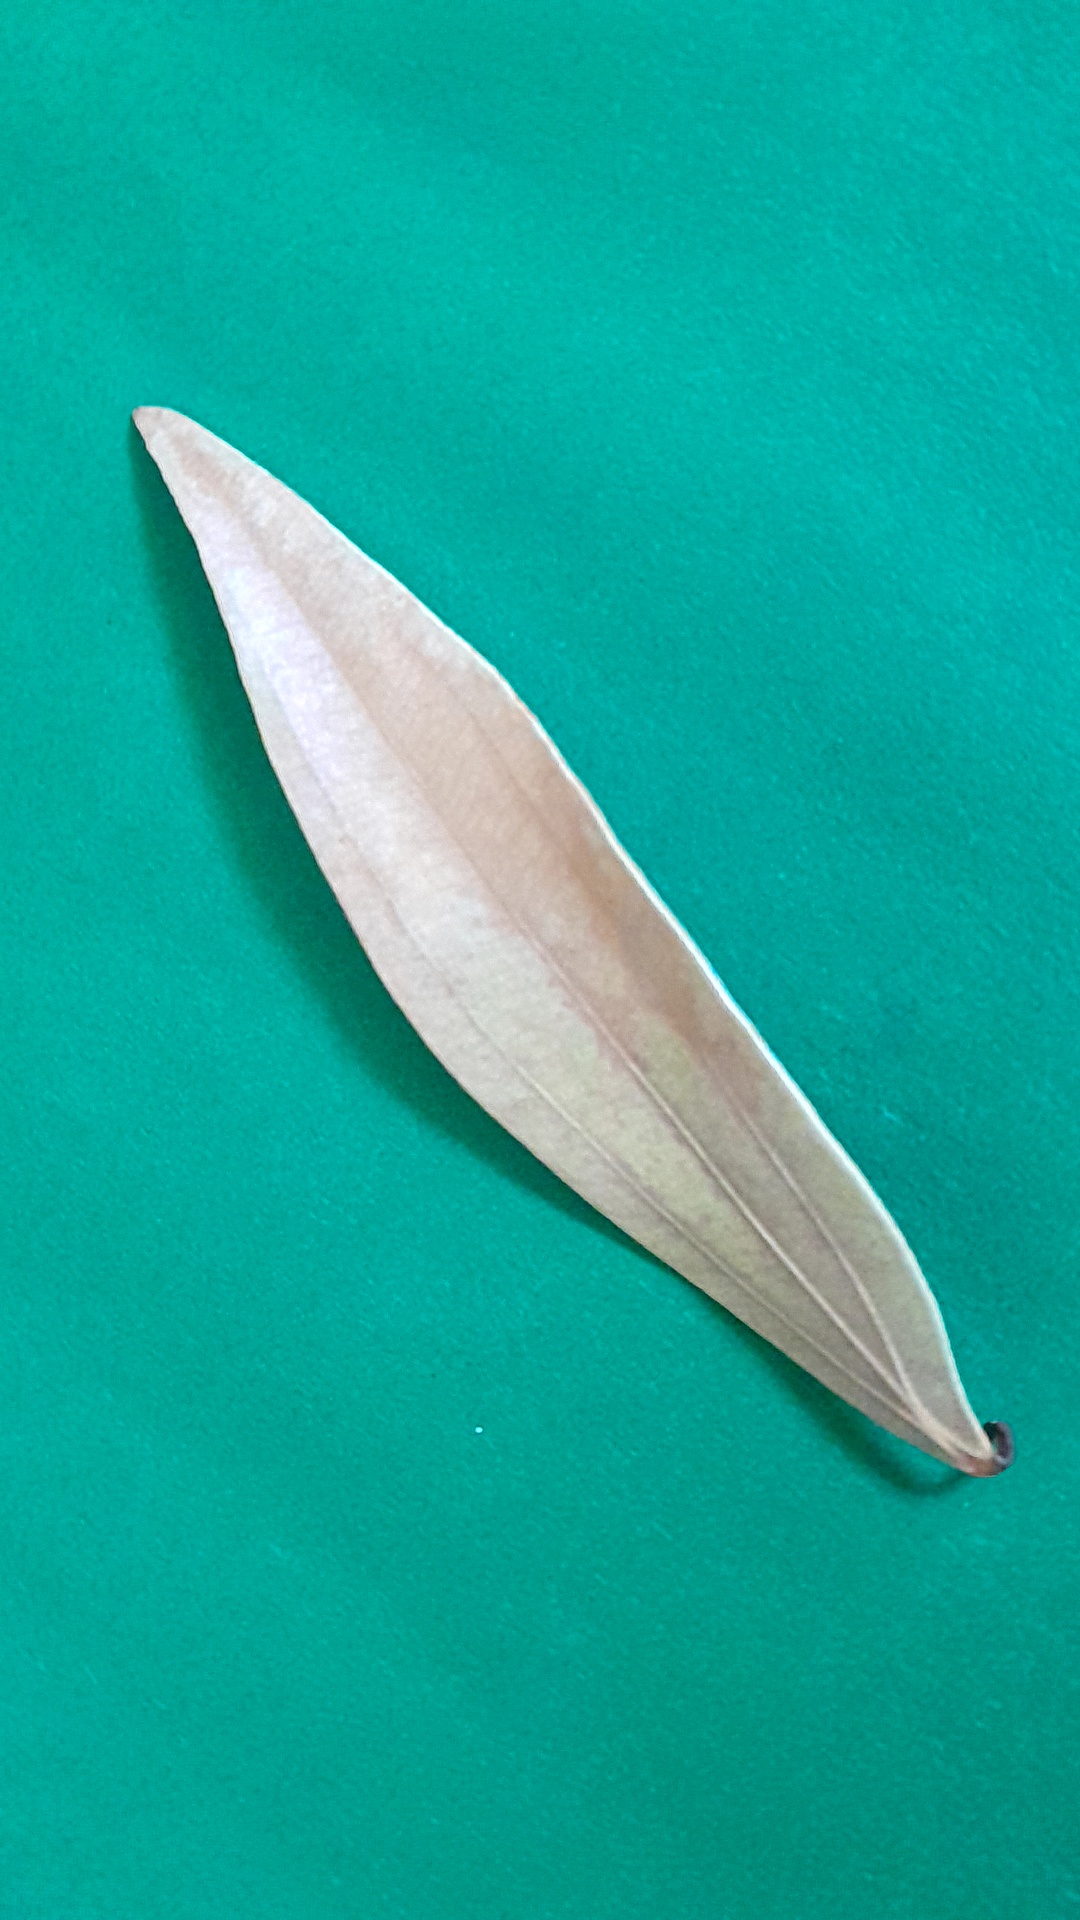
Label: Dry Leaf